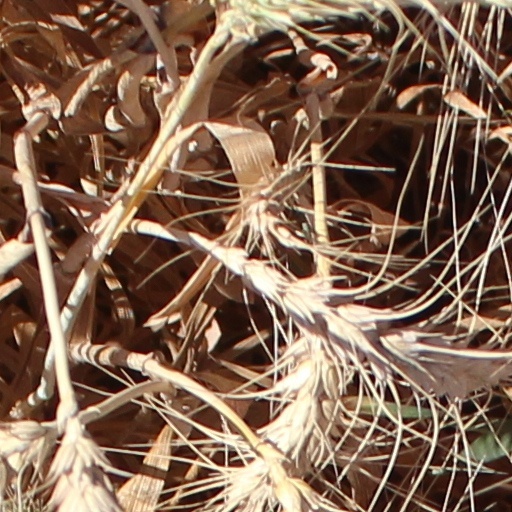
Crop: wheat